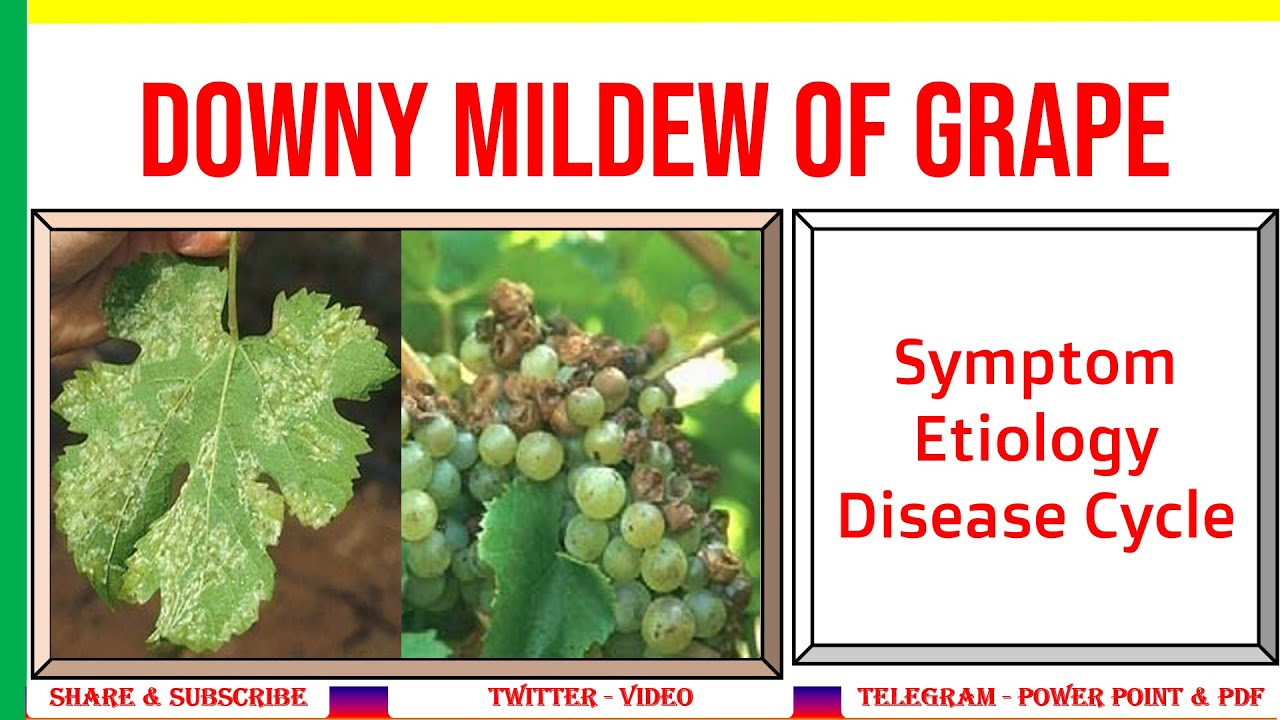
Plant: Grape
Disease: grape downy mildew